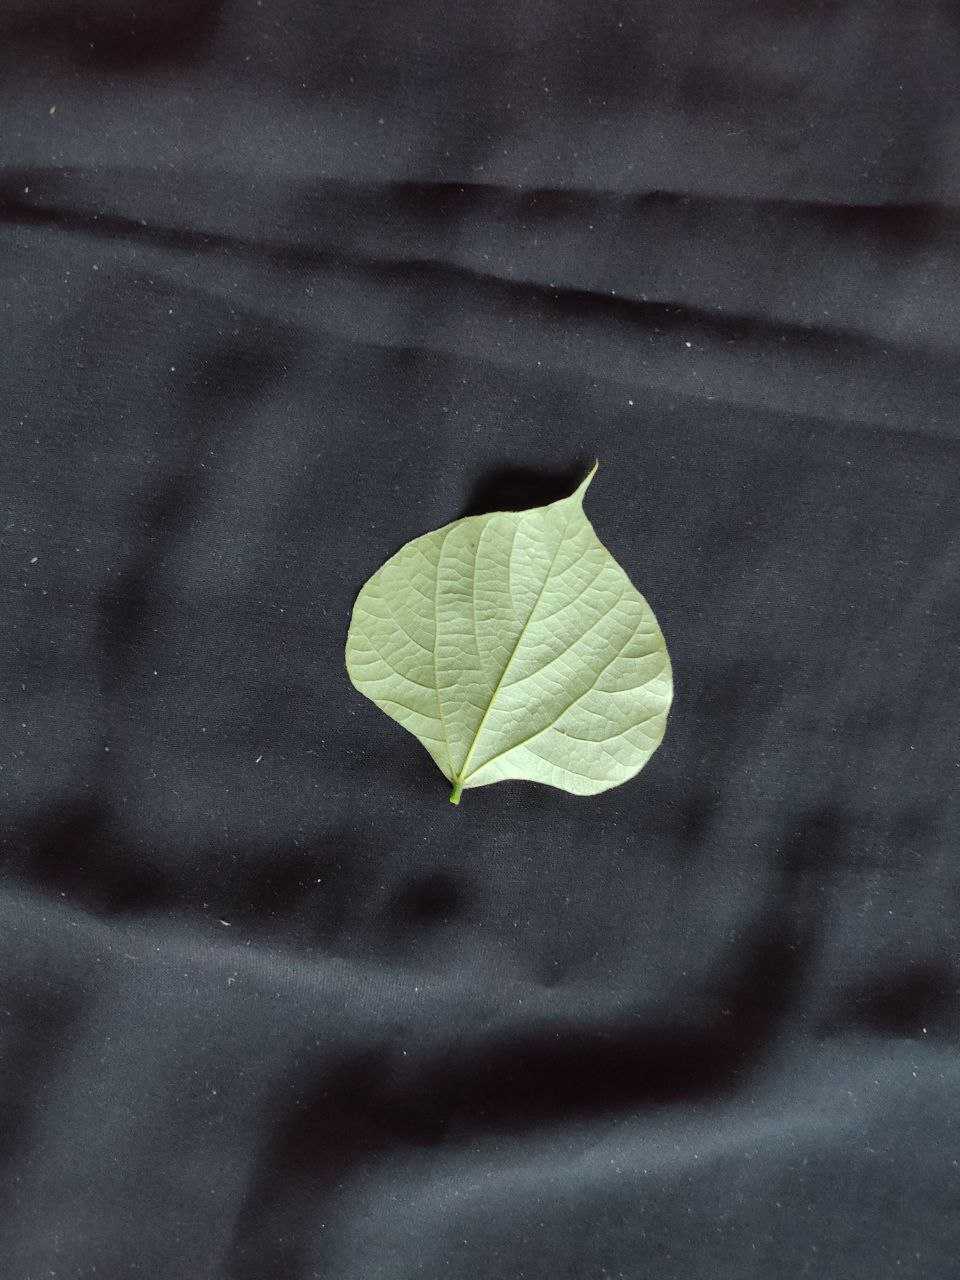
Crop: bean
Leaf condition: Fresh Leaf